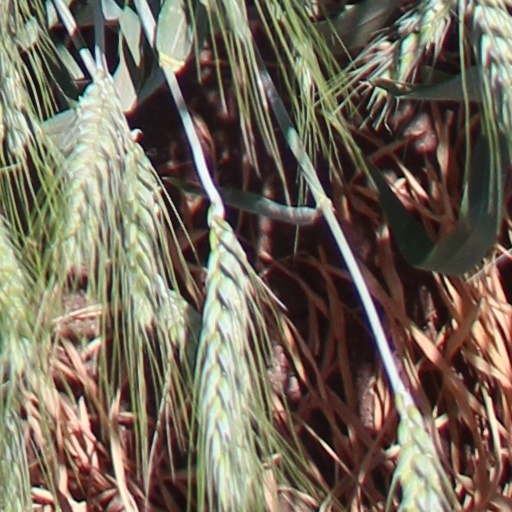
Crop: wheat